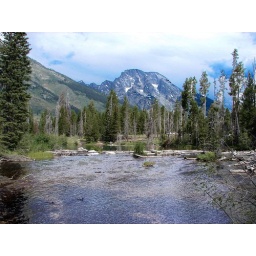
the sky wasn't that blue but I was messing around and liked it